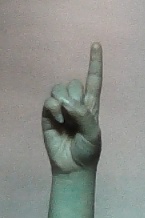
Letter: bb